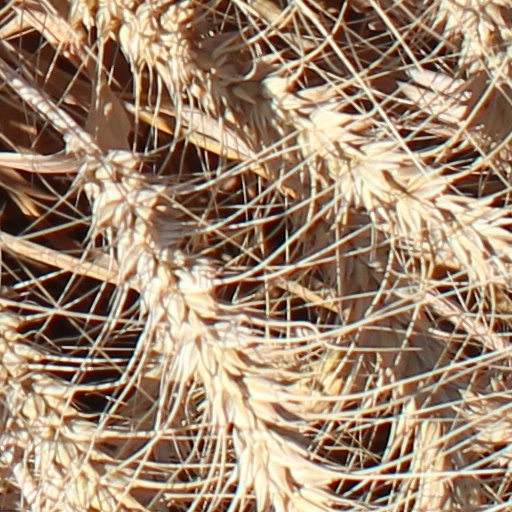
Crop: wheat